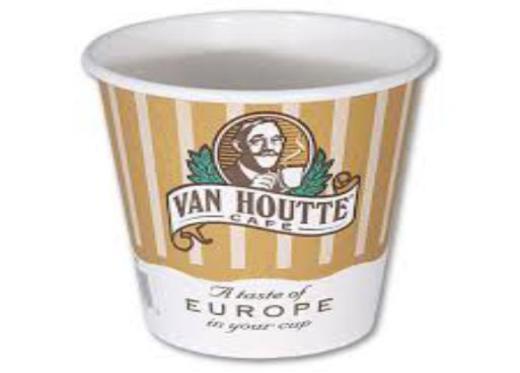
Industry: Food